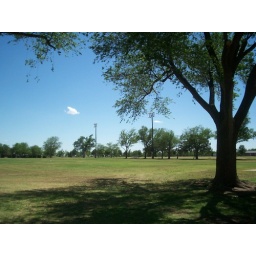
I walked to the park and noticed there was only one cloud in the sky that was cool